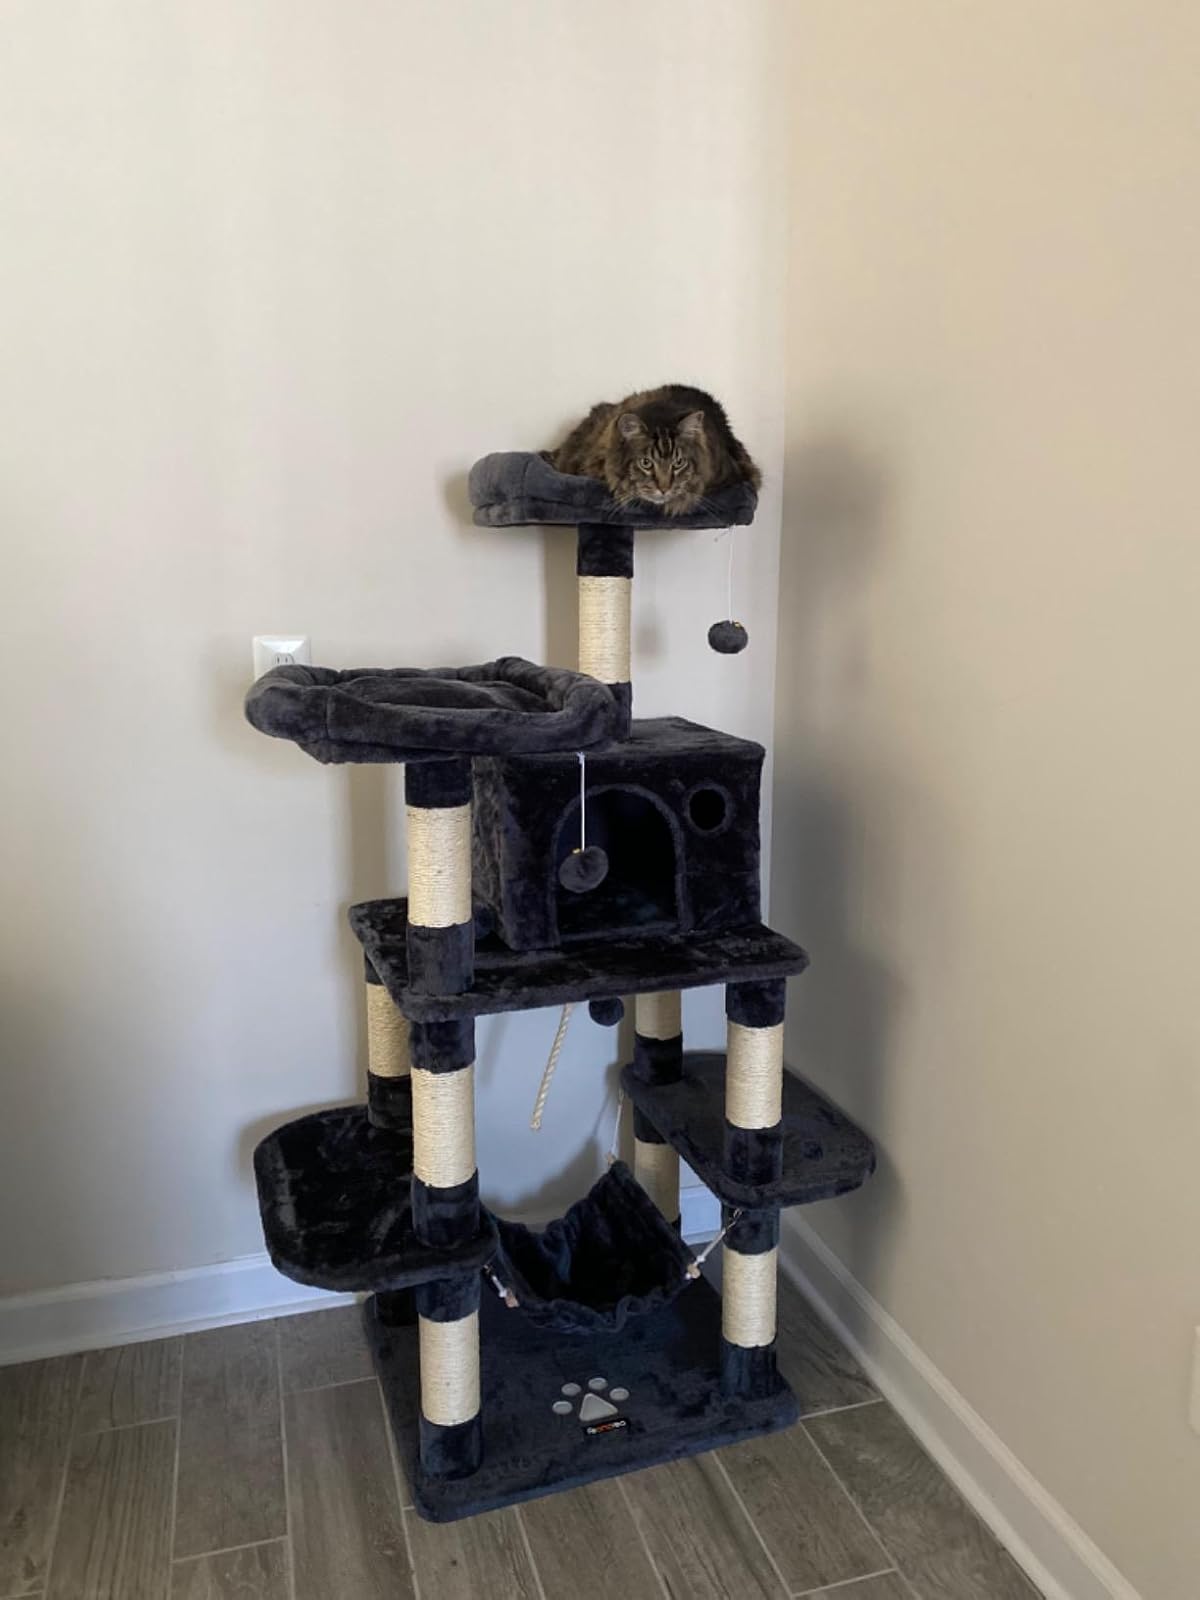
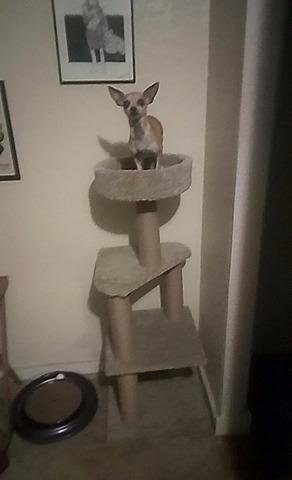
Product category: items_cat tree
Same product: no